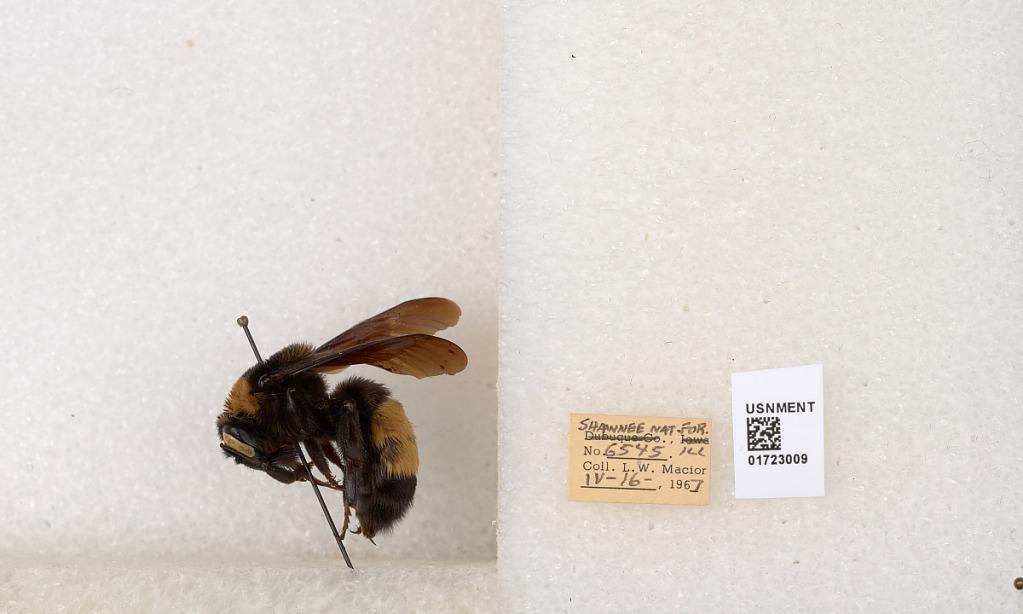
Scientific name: Bombus (Bombus) nevadensis auricormus
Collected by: L. Macior
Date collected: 1967-4-16
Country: United States
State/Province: Illinois
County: Johnson
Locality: Shawnee National Forest
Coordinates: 37.5114, -88.8011